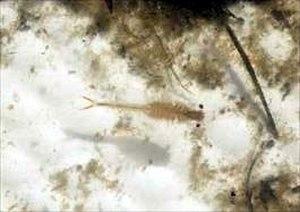
Anostraca est un ordre de crustacés branchiopodes. C'est avec les daphnies et les triops, l'un des taxons les plus représentatifs des eaux temporaires.